T98G

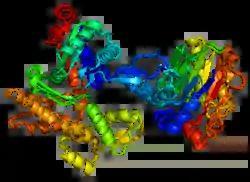
The ACTA2 protein, which is involved in muscle contraction, is present in large amounts in the T98G cell line.

The T98G cell line was derived from a 61-year-old human male and has a hyper pentaploid chromosome count with a modal number ranging from 128 to 132. The cells are not tumorigenic in mice but do proliferate with proper anchorage in cell culture. T98G cells are known for having high expression of the ACTA2 gene, which is involved in cell motility and structure. T98G cells are polyploidy variants of the parent T98 cell line, and can stay in the G1 phase of the cell cycle under stationary conditions.